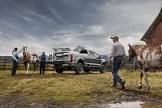
Vehicle type: Cars